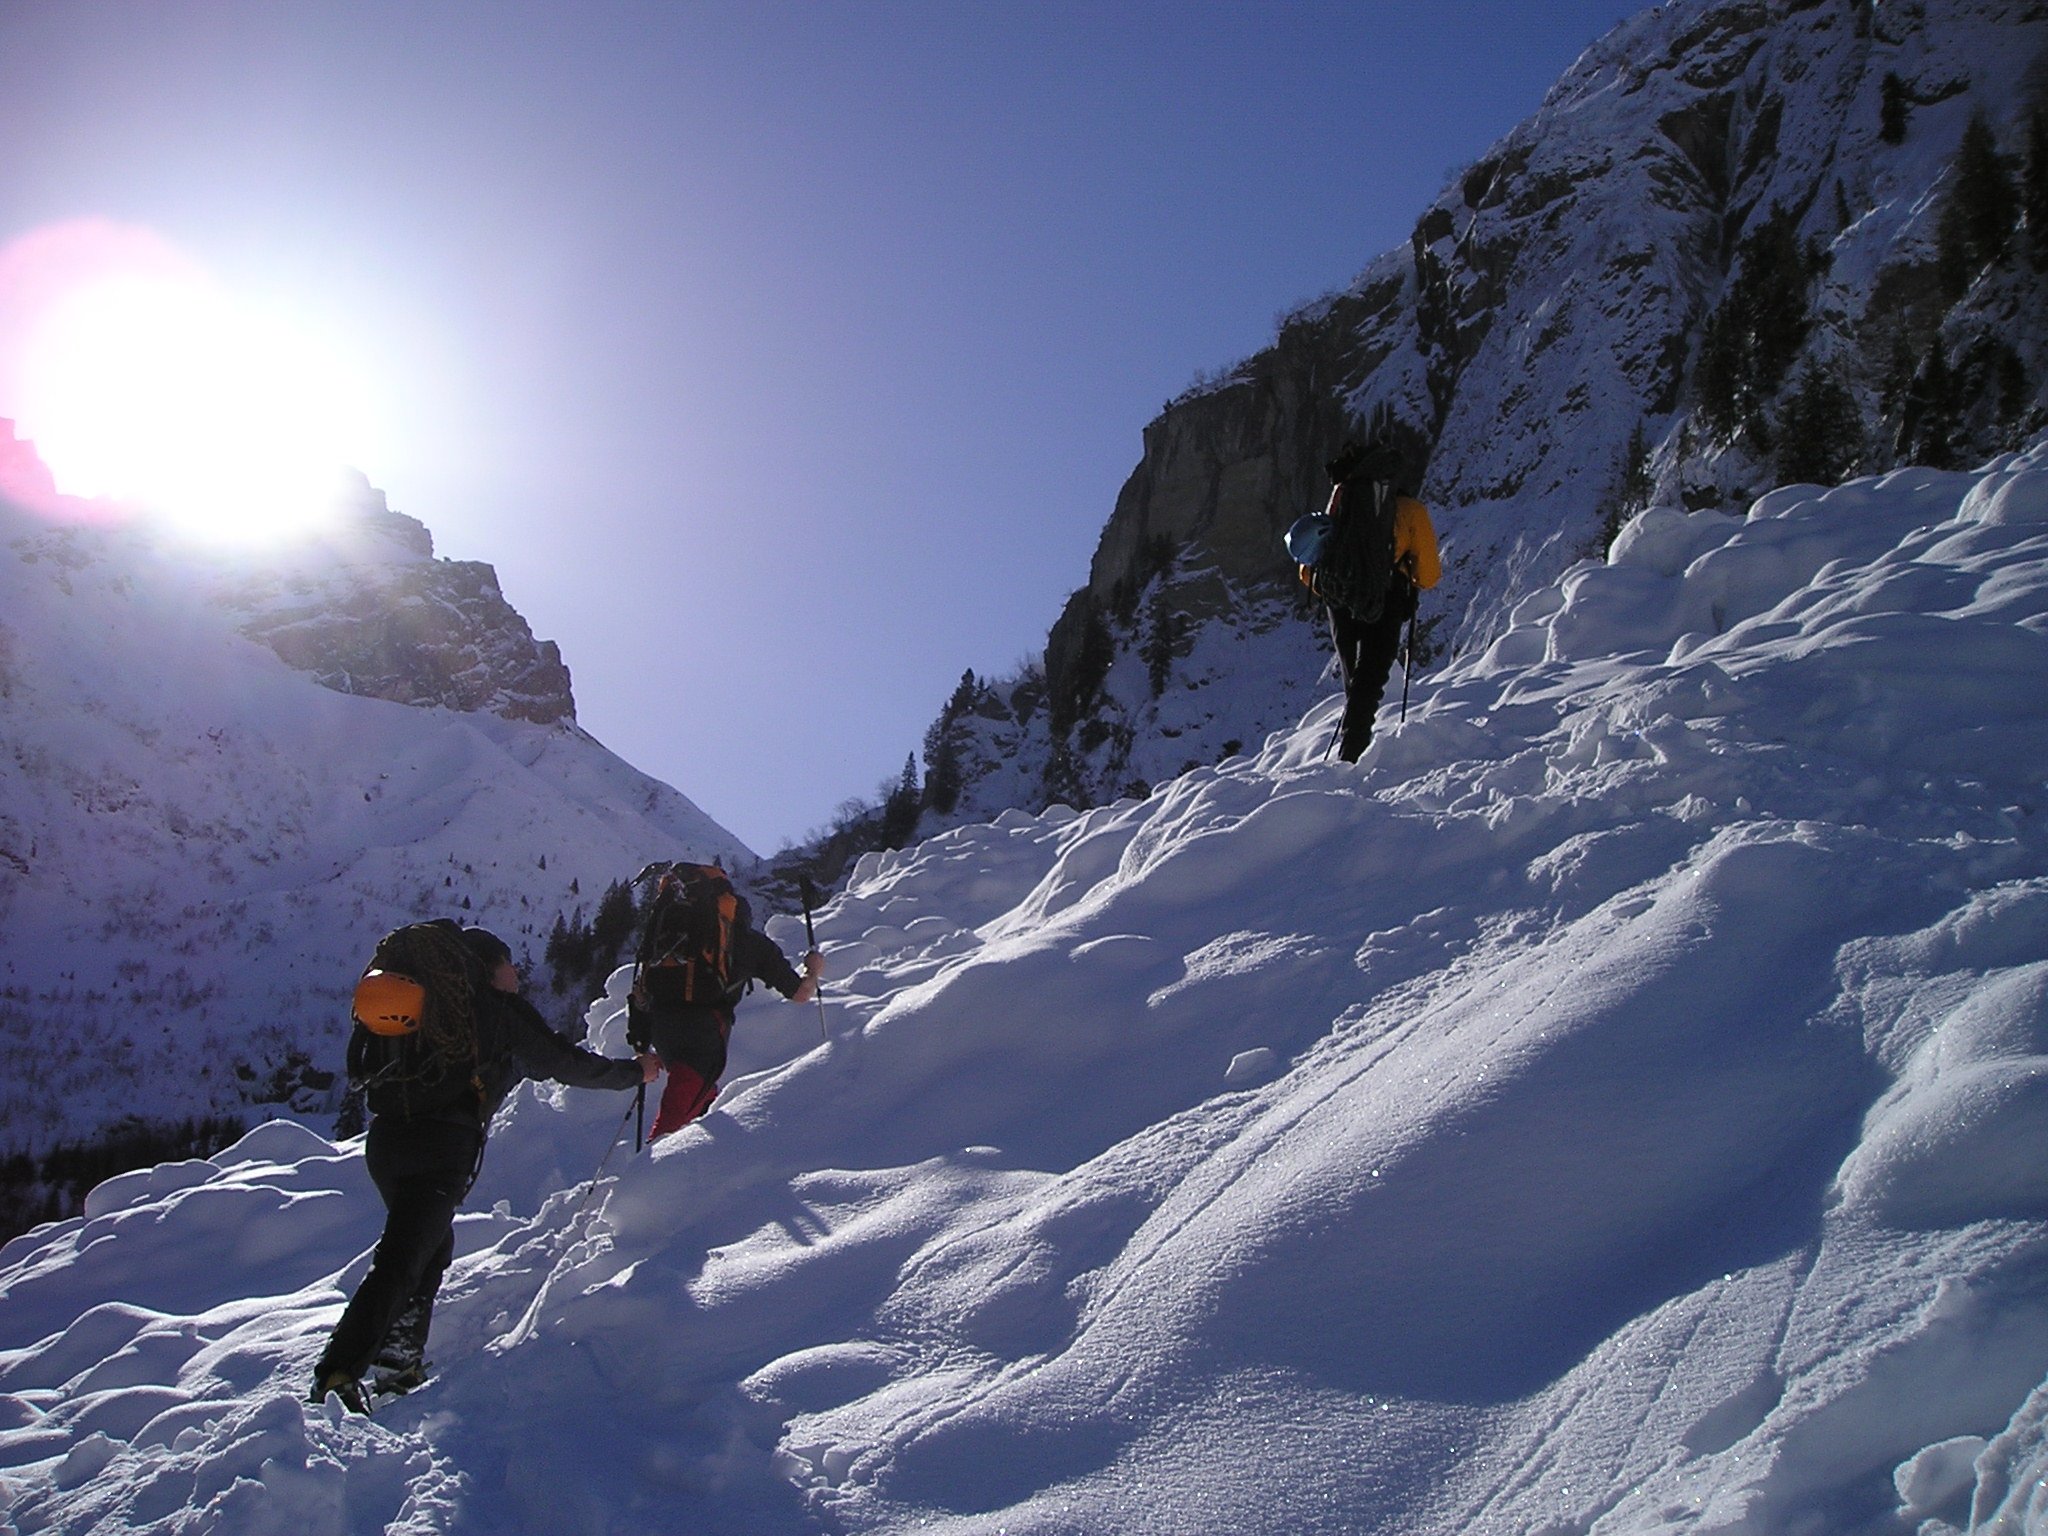
mountain, snow, cold, winter, hiking, adventure, mountain range, recreation, alpine, extreme sport, skiing, ridge, summit, mountaineering, winter sport, sports, mountains, alps, downhill, ski, footwear, piste, ski touring, alpinism, bergsport, snow shoes, snowshoeing, nordic skiing, ski mountaineering, ski equipment, mountainous landforms, geological phenomenon, mountain guide, allgau